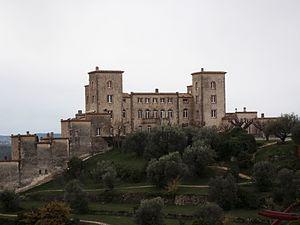
Château de Tourrettes
Le château du Puy est situé à Tourrettes, dans le Var, en France.
Tourrettes est une commune française située dans le département du Var en région Provence-Alpes-Côte d'Azur.